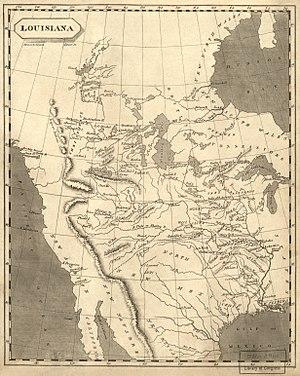
La vente de la Louisiane est la cession en 1803 par la France de plus de 2 144 476 km² de territoire aux États-Unis au prix de 3 cents par acre, soit plus de 15 millions de dollars ou 80 millions de francs français au total, somme équivalente en dollars de 2020 à 342 630 531 $ en tenant compte de l'inflation. Sachant qu'un franc or 1803 se négocie environ 2 000 € en 2017, la vente représente alors 160 milliards d'euros.